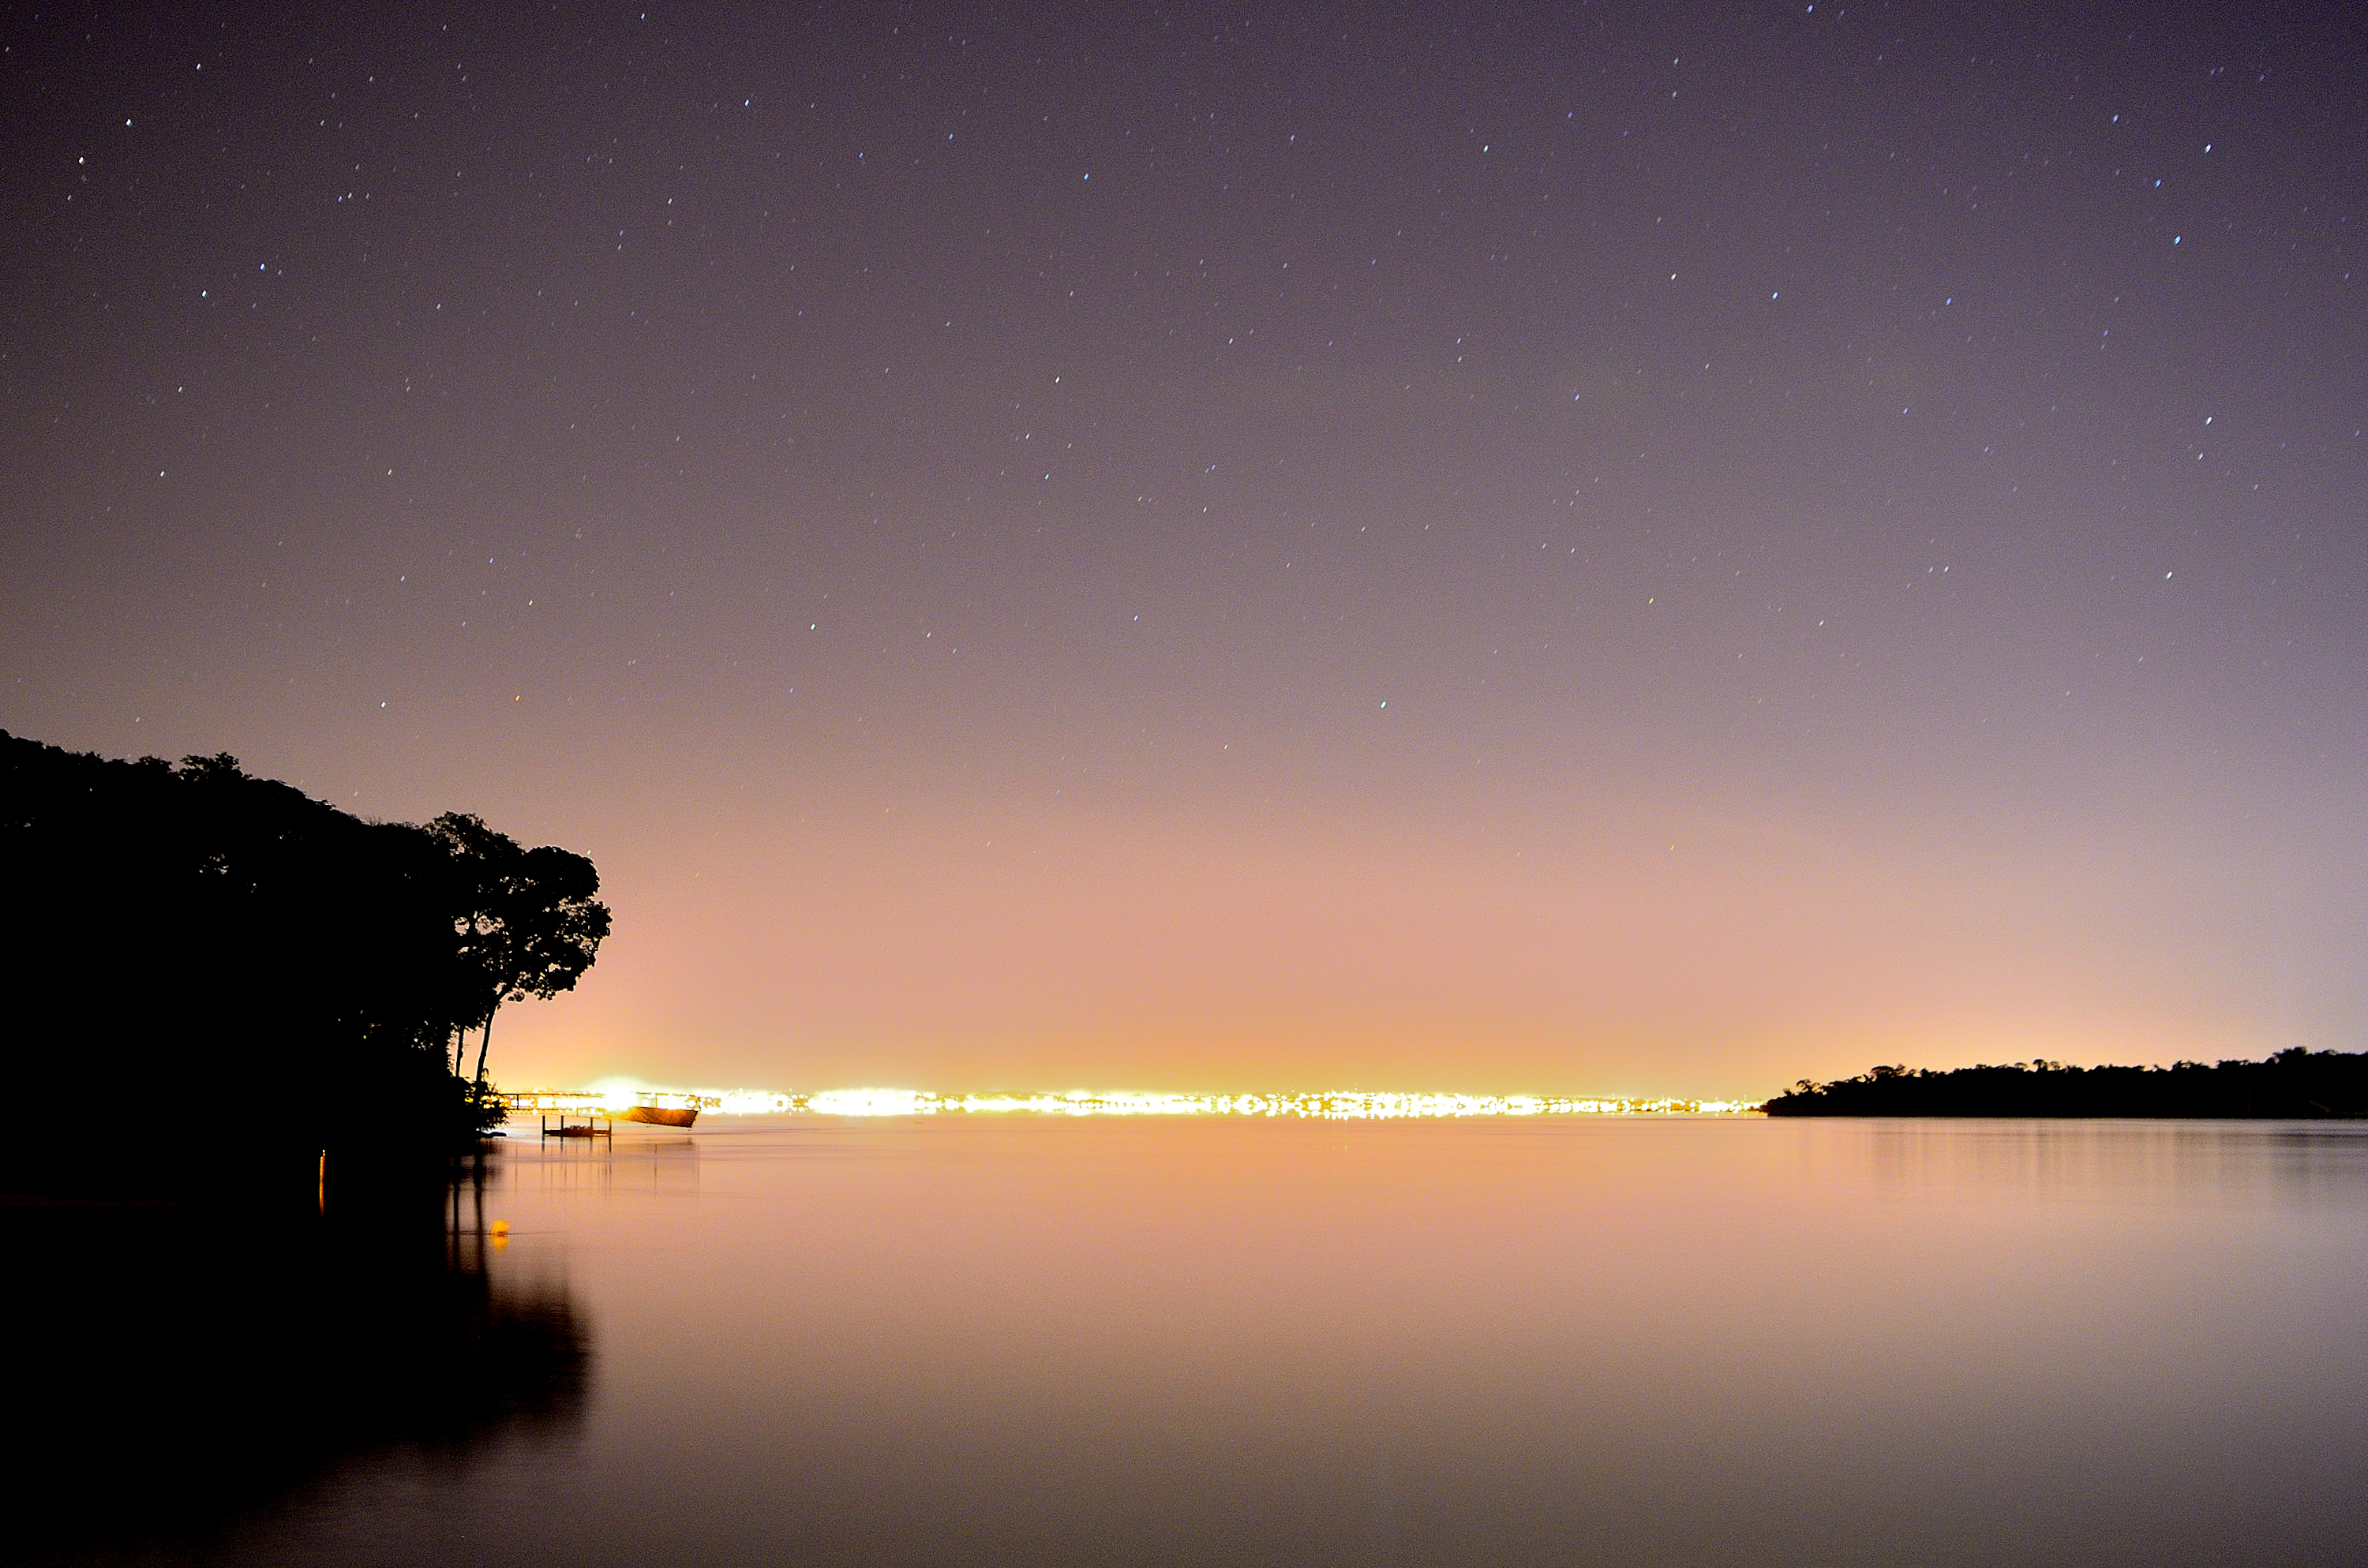
horizon, sky, sunrise, sunset, night, morning, dawn, atmosphere, dusk, evening, reflection, moonlight, xiii, lnmas, misiones, candelaria, afterglow, astronomical object